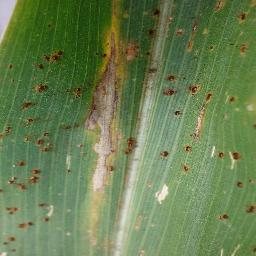
Label: Corn___Northern_Leaf_Blight